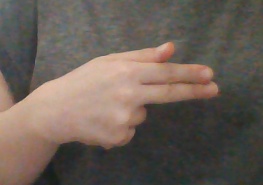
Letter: ghain